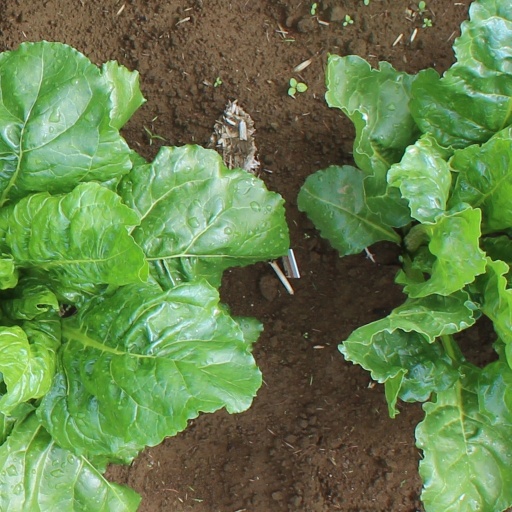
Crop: sugar beet